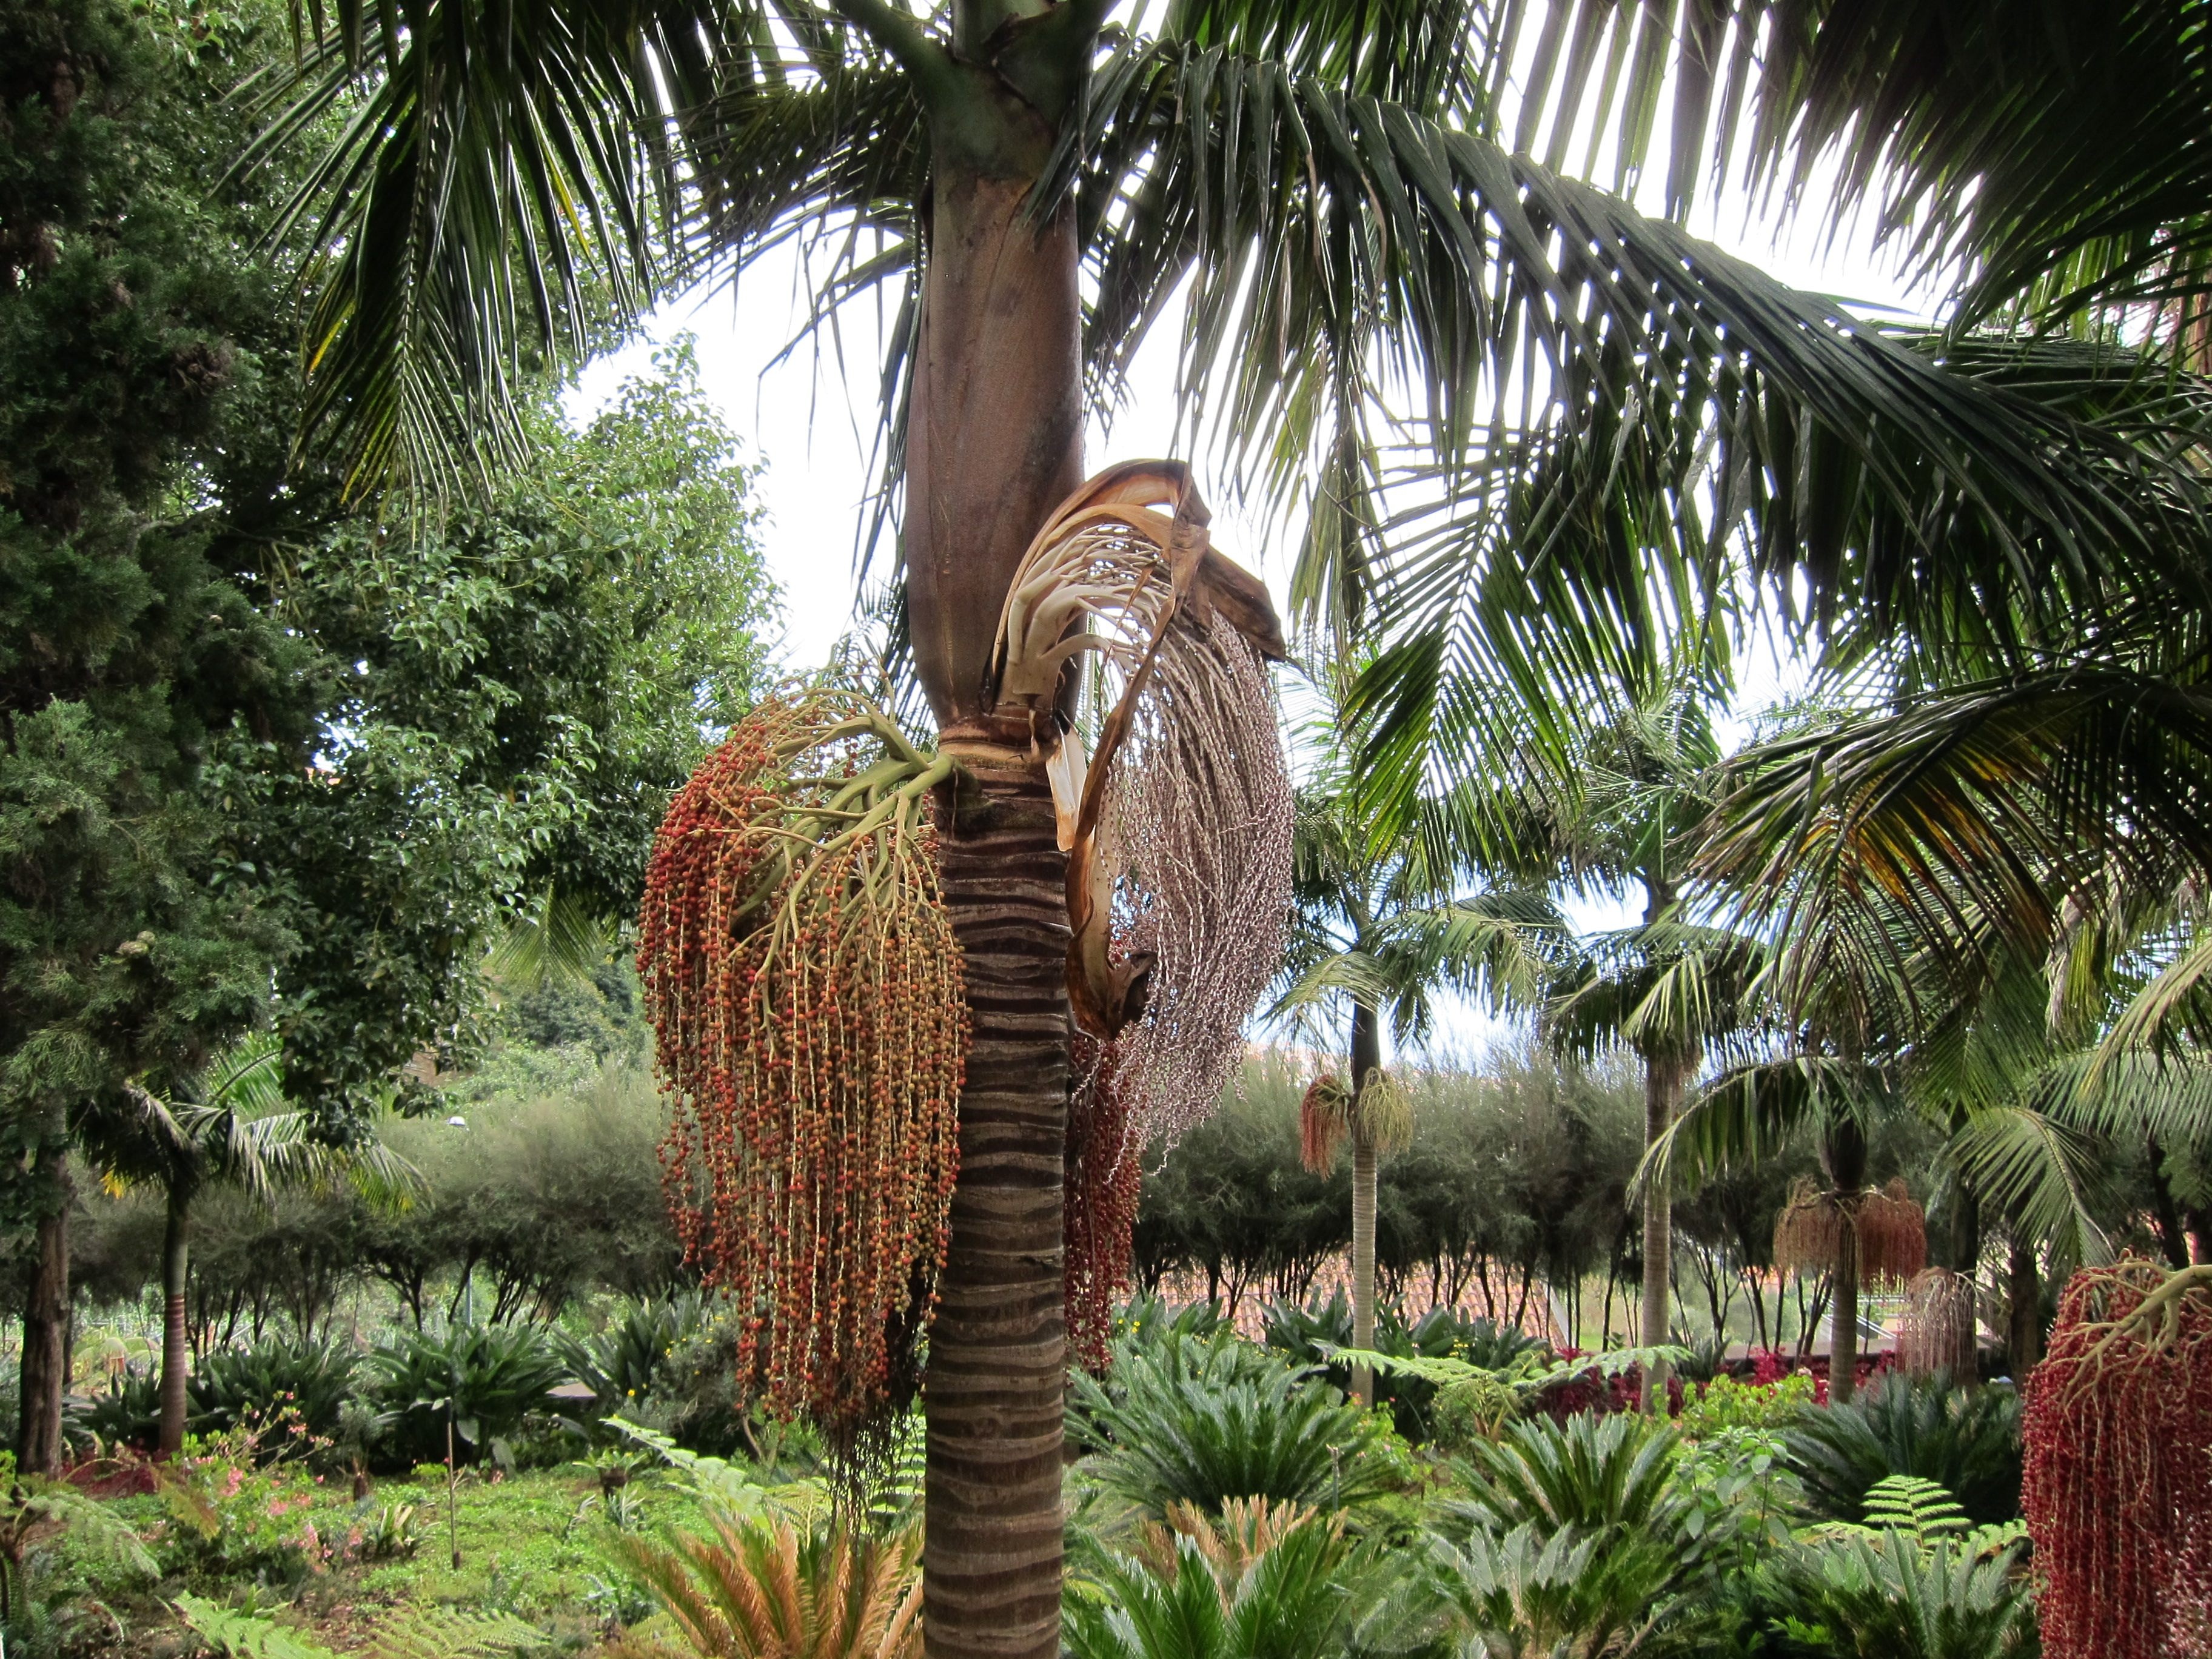
tree, nature, forest, plant, flower, jungle, palm, tropical, botany, garden, flora, rainforest, botanical garden, exotic, habitat, tropics, ecosystem, dates, flowering plant, date palm, natural environment, woody plant, land plant, arecales, palm family, elaeis, dates palm